Oliver Hüsing

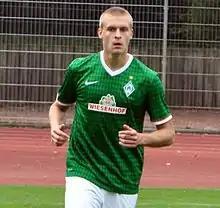
Hüsing in 2013

Oliver Hüsing (born 17 February 1993) is a German professional footballer who plays as a centre-back.